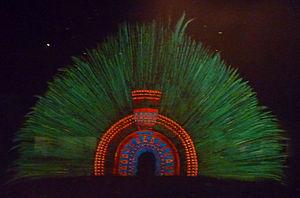
Une couronne est une forme symbolique traditionnelle de couvre-chef ou de chapeau porté par un monarque ou une divinité, pour qui la couronne représente traditionnellement le pouvoir, la légitimité, la victoire, le triomphe, l’honneur et la gloire, ainsi que l’immortalité, la justice et la résurrection. En art, on peut montrer la couronne offerte aux anges par des anges. Outre la forme traditionnelle, les couronnes peuvent également être en forme de couronne et être constituées de fleurs, de feuilles de chêne ou d'épines et être portées par d'autres, ce que la partie du couronnement vise à symboliser avec la couronne spécifique. Dans l'art religieux, une couronne d'étoiles est utilisée de la même manière qu'un halo. Les couronnes portées par les dirigeants contiennent souvent des bijoux